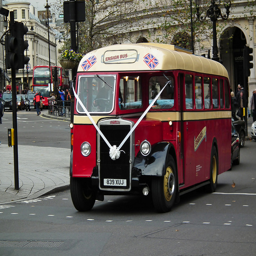
A yellow and red bus travelling on a street with a white bow on it.
A red and beige bus driving down a street.
Red and gold tour bus driving through a town.
A British transit bus riding past a traffic light.
An old red colored bus with union jack flags on it